Solar flare

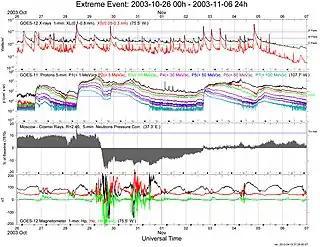
Space weather conditions, including the soft-X-ray flux (top row), during the 2003 Halloween solar storms

Solar flares were first observed by Richard Carrington and Richard Hodgson independently on 1 September 1859 by projecting the image of the solar disk produced by an optical telescope through a broad-band filter. It was an extraordinarily intense "white light flare", a flare emitting a high amount of light in the visual spectrum.